Lynn Adelman

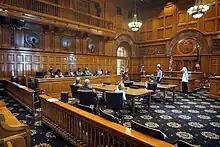
Courtroom of Hon. Lynn Adelman in Milwaukee's Federal Building

In 1997, Adelman chose to apply for appointment as U.S. district judge in the Eastern District of Wisconsin to fill the vacancy created when district judge Thomas John Curran took senior status at the beginning of that year. He was one of nineteen applicants, which included nine other state judges, two U.S. magistrate judges, and prominent state attorneys, including Maxine Aldridge White, Joan F. Kessler, and the then-chairman of the Democratic Party of Wisconsin Mark Sostarich. Adelman's application rose above the others as state Republicans embraced his candidacy and Republican then-governor Tommy Thompson wrote a glowing recommendation, describing Adelman as "thoughtful, fair, and open-minded." Newspapers at the time speculated that Republican praise for Adelman was at least partly motivated by their desire to flip his seat in a special election and thereby regain the majority in the state Senate.